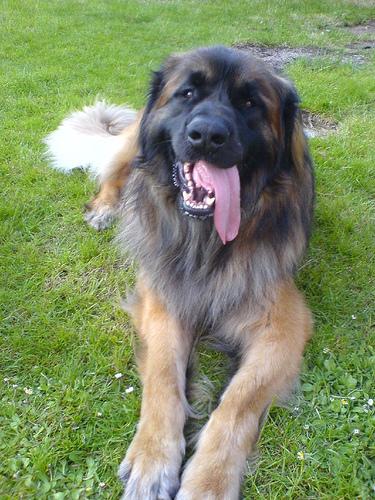
Breed: leonberger